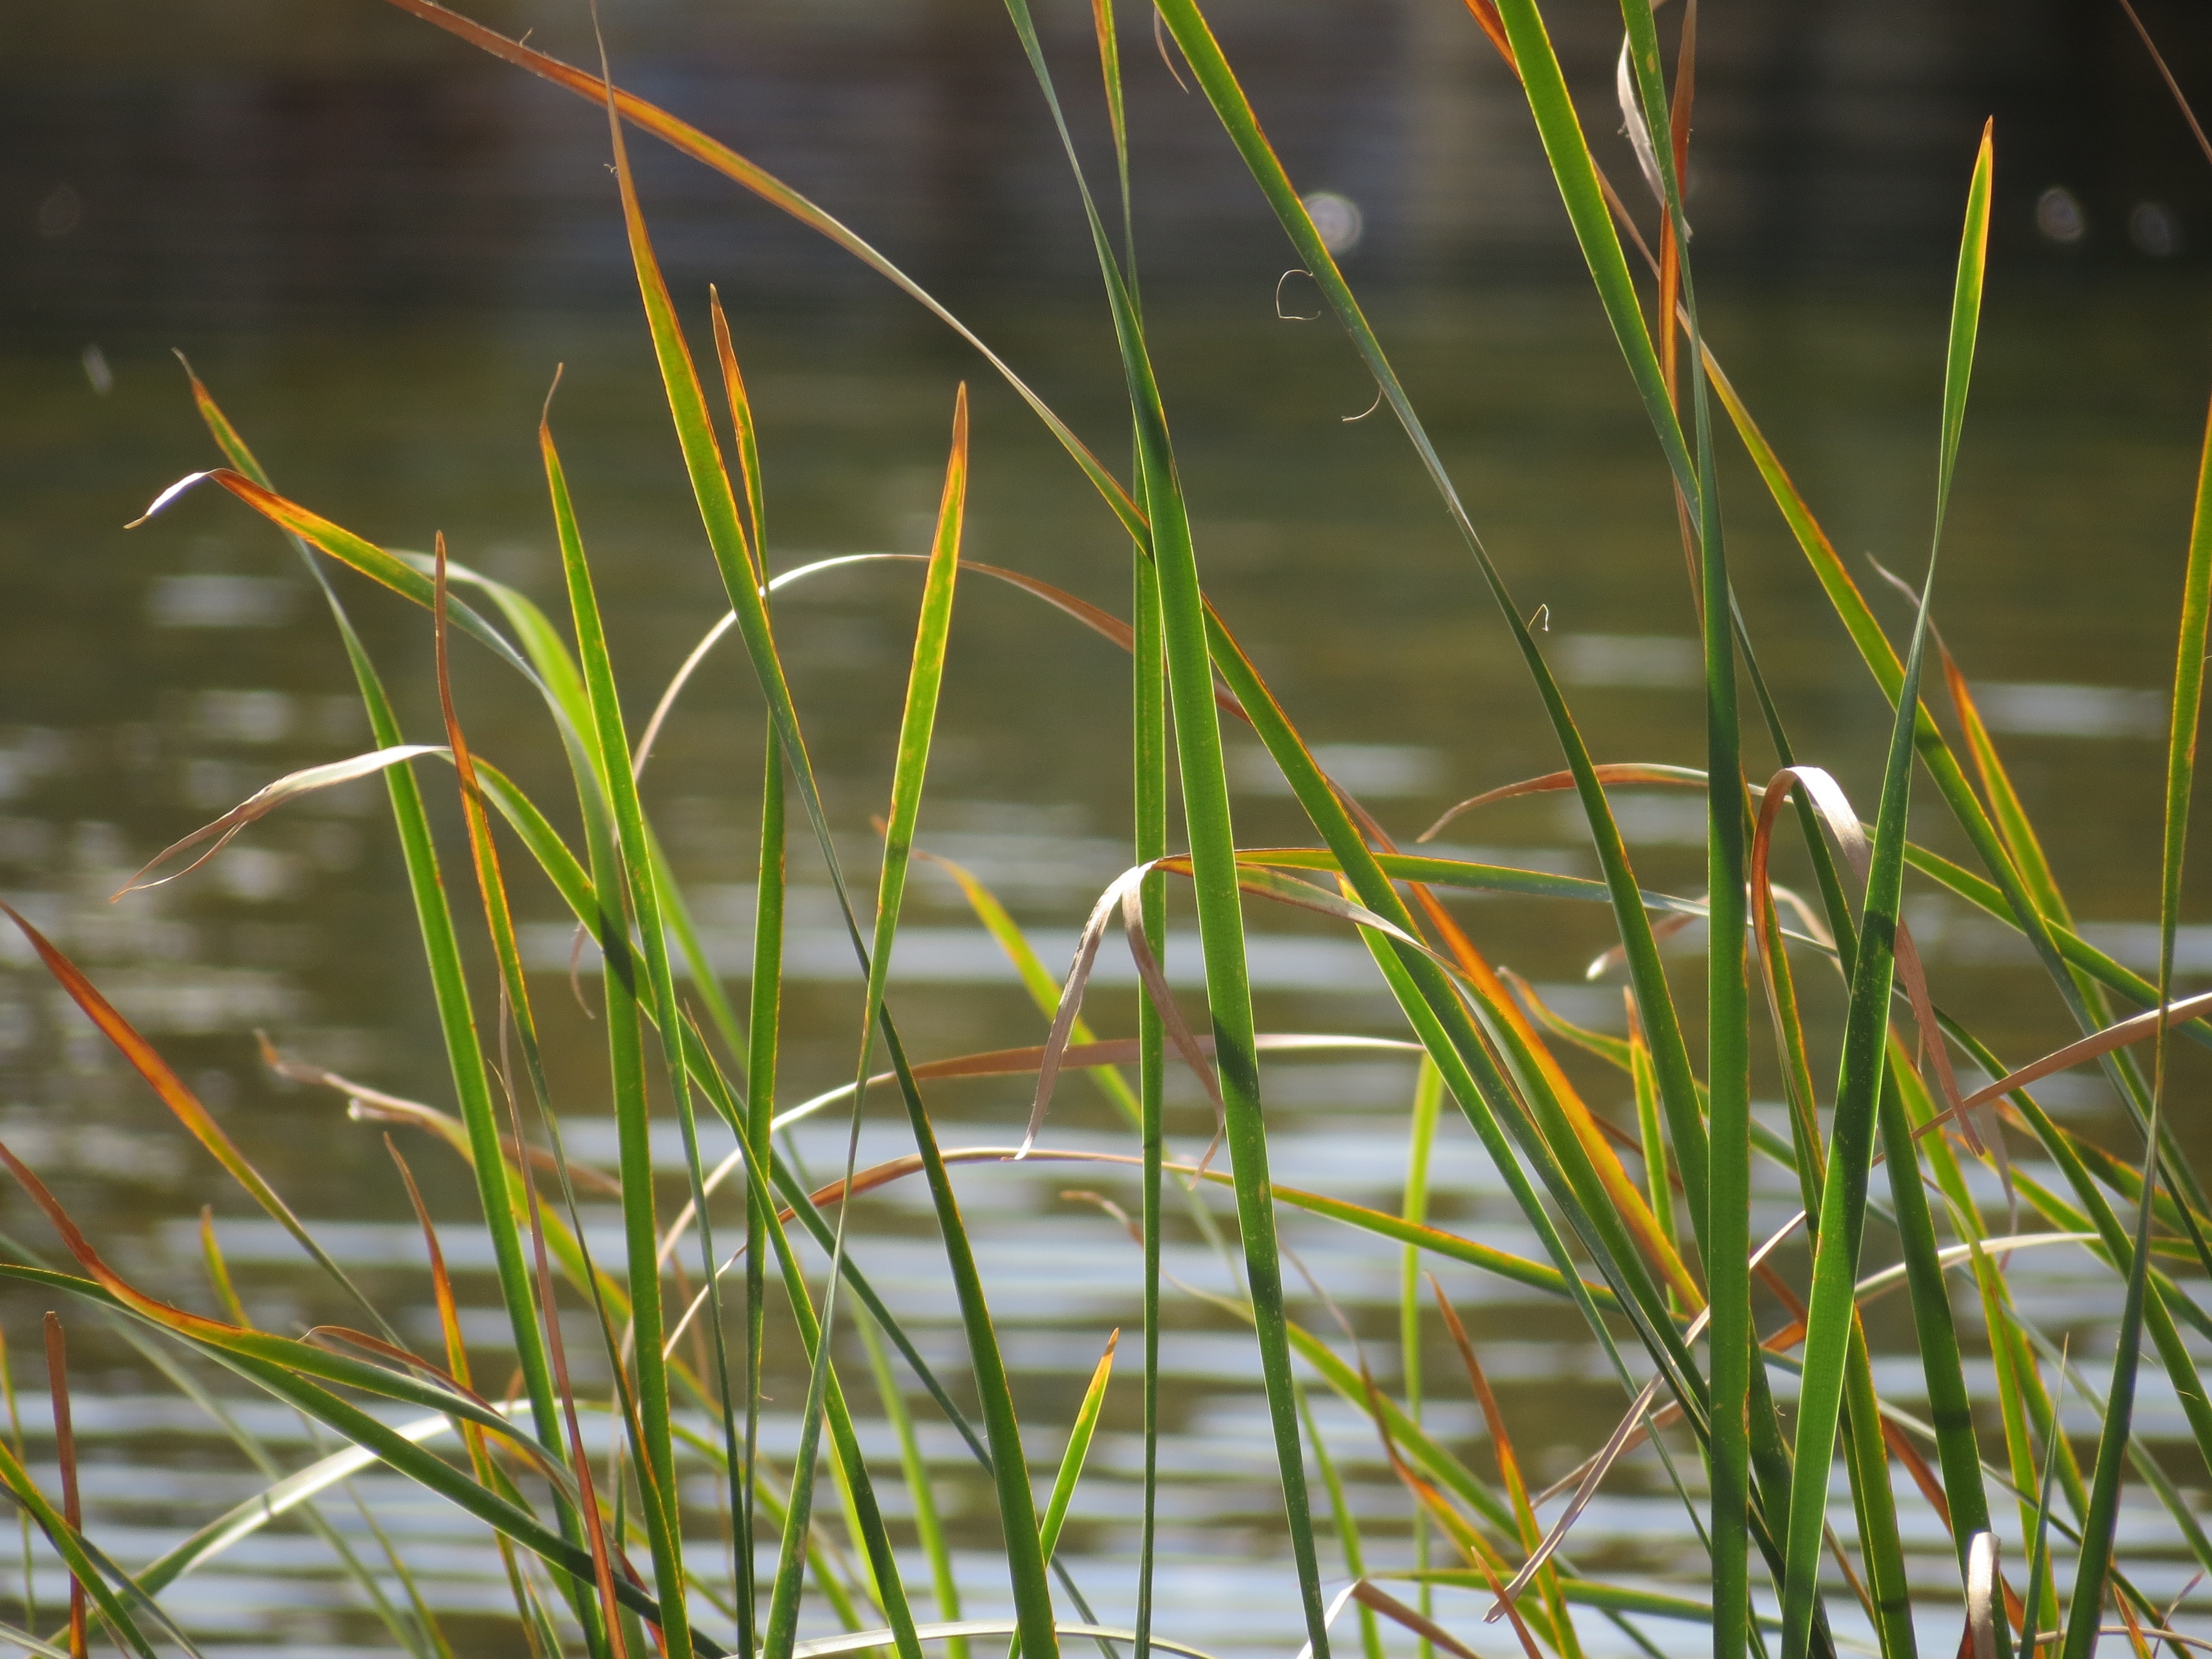
nature, grass, plant, field, lawn, meadow, prairie, leaf, flower, green, botany, flora, grassland, wetland, habitat, macro photography, natural environment, grass family, plant stem, land plant, phragmites